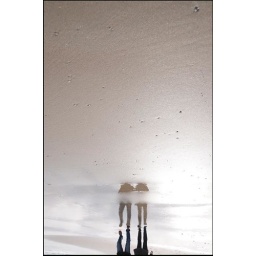
Mindless in a beach sky